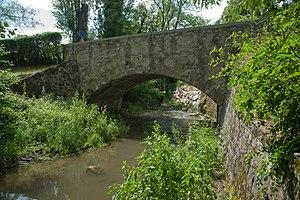
Pont à Hermance sur le cours de l'Hermance.
Cette page présente la liste des ponts du canton de Genève par fleuve ou rivière traversée, dans l'ordre du courant.
Hermance est une commune du canton de Genève en Suisse au bord du Léman.
L'Hermance est une rivière à la frontière entre la France et la Suisse et un affluent du Lac Léman donc du fleuve le Rhône.